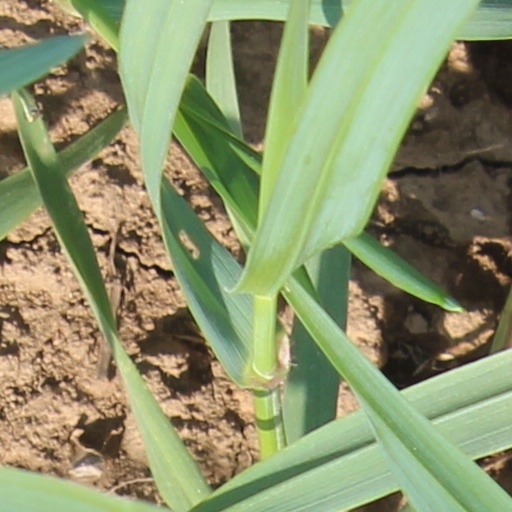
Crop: wheat